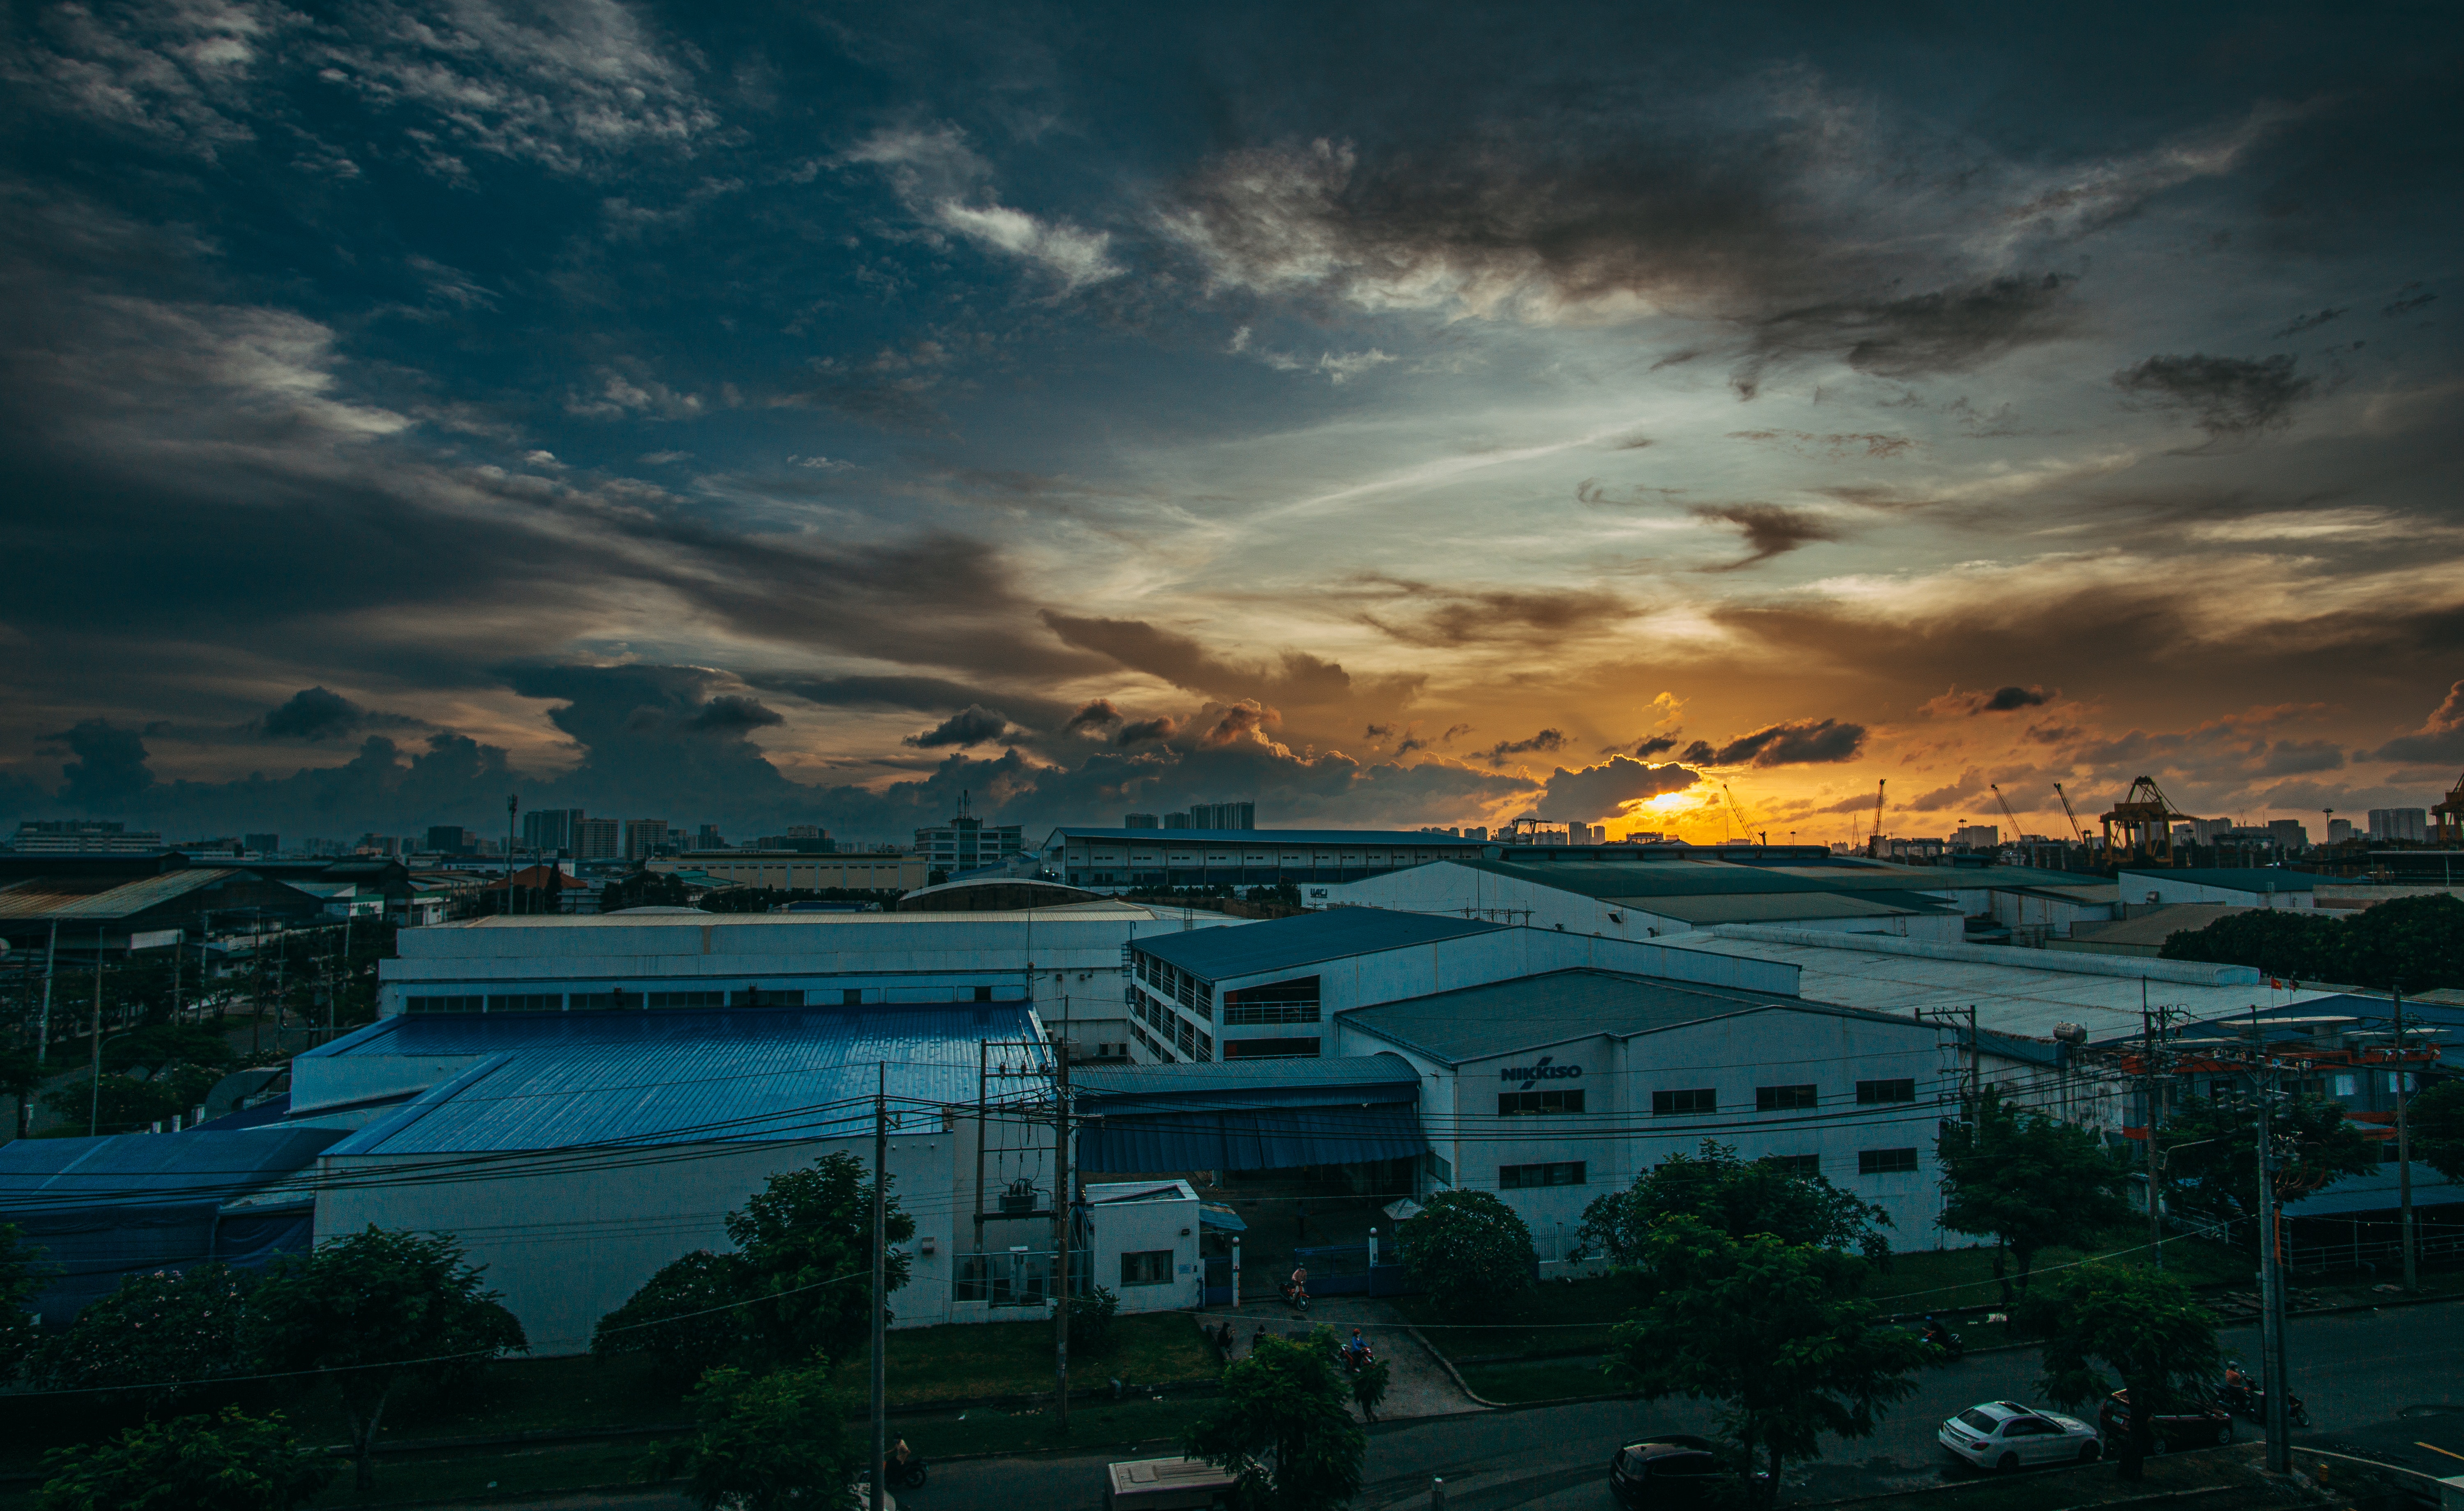
natural, cloud, sky, atmosphere, plant, tree, afterglow, dusk, sunlight, sunset, cumulus, window, horizon, landscape, sunrise, roof, city, cityscape, meteorological phenomenon, evening, hill, dawn, ocean, suburb, reflection, coast, mixed use, night, sea, tropics, red sky at morning, downtown, tourism, aerial photography, village, harbor, vacation, house, port, skyline, winter